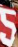
Number: 5